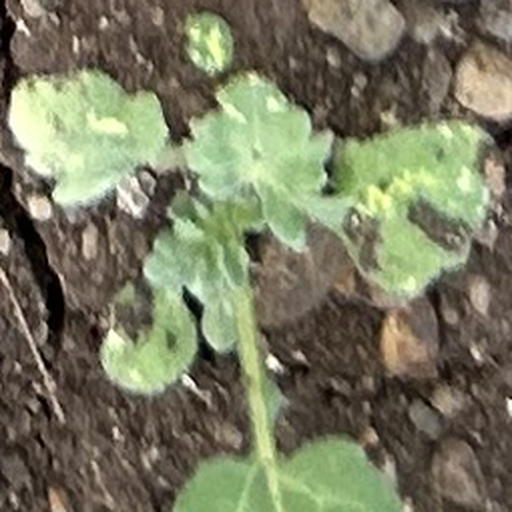
Weed species: Gajar_gavat_(Parthenium hysterophorus)